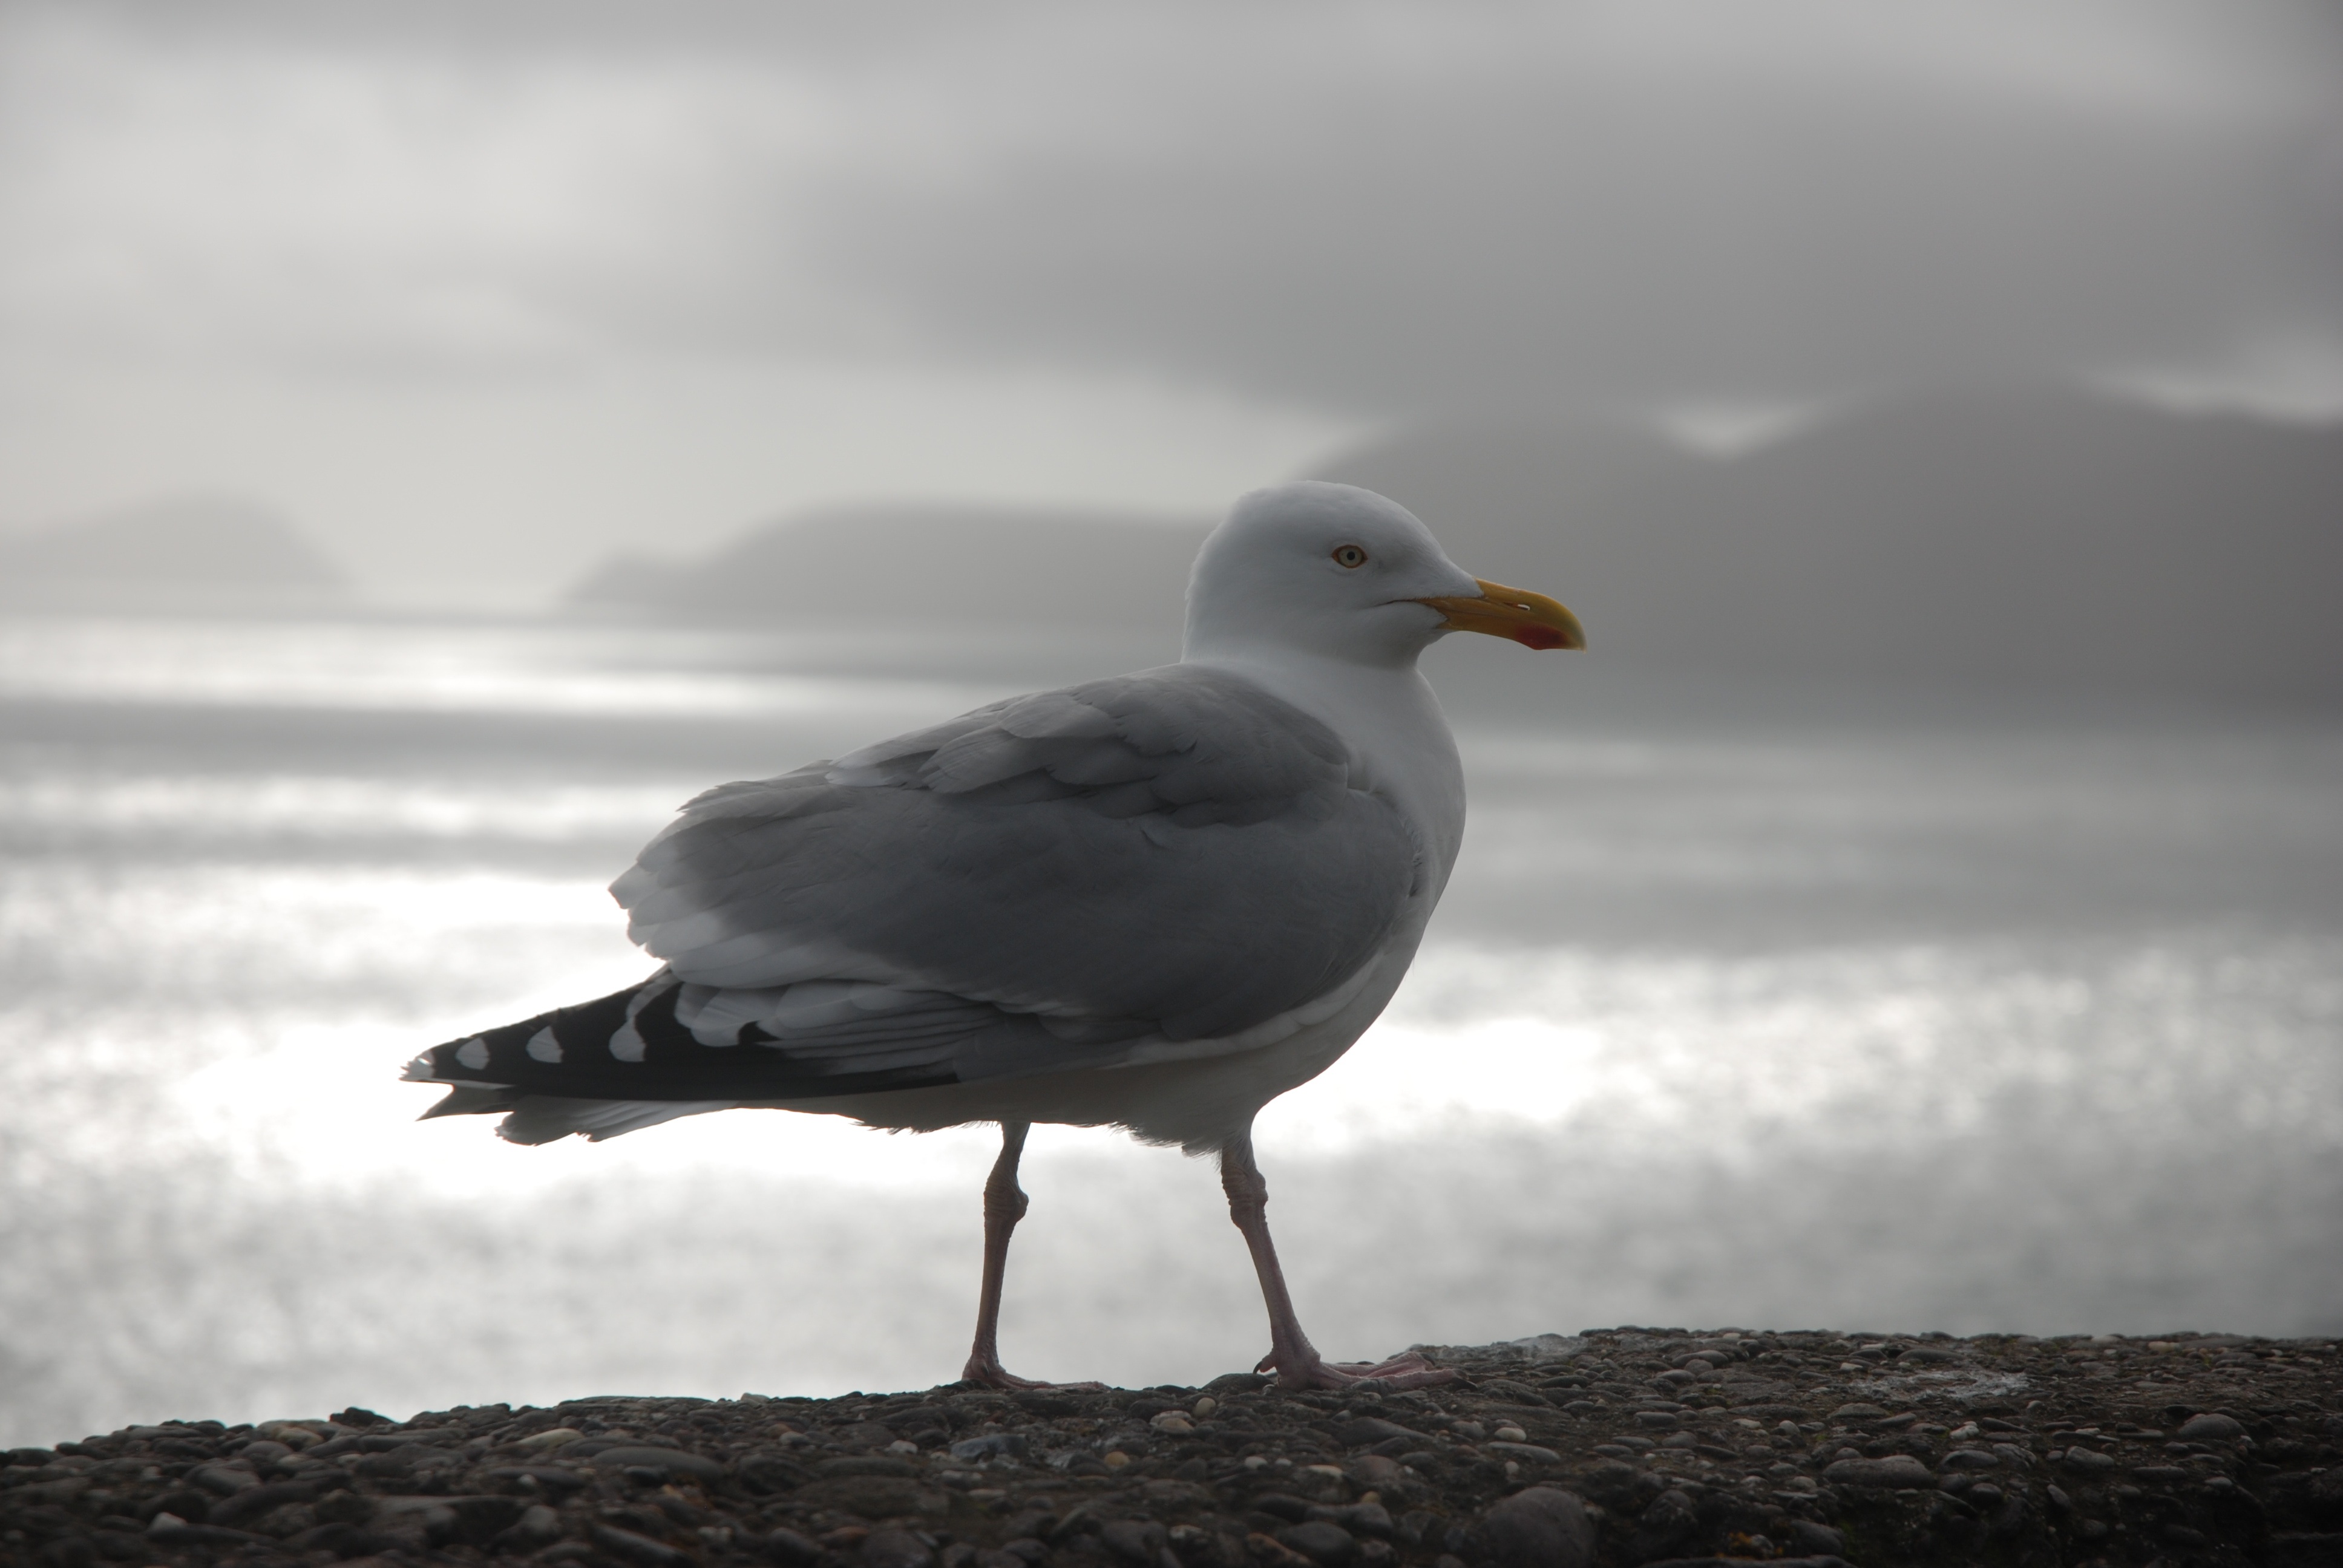
sea, bird, seabird, wildlife, gull, beak, monochrome, fauna, vertebrate, ireland, shorebird, dingle, charadriiformes, european herring gull, great black backed gull, slea head, castlecove, ventry, doonsehan, malin head, slea head drive